Yousuf Khushk

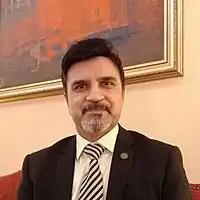

Muhammad Yousuf Khushk, ( born 1968) is ER, Meritorious Professor, is currently Vice Chancellor of Shah Abdul Latif University, Khairpur Mir's, Sindh, Pakistan. Previously, he held the distinction of serving in MP-I Scale as Chairman of the Pakistan Academy of Letters, Islamabad, and as Pakistan's representative for the UNESCO World Atlas of Languages.